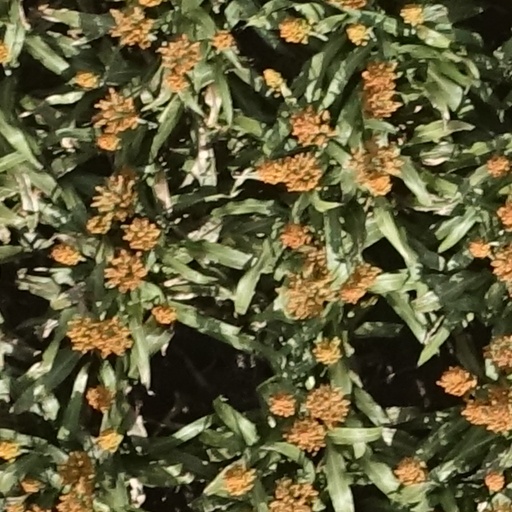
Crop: sorghum